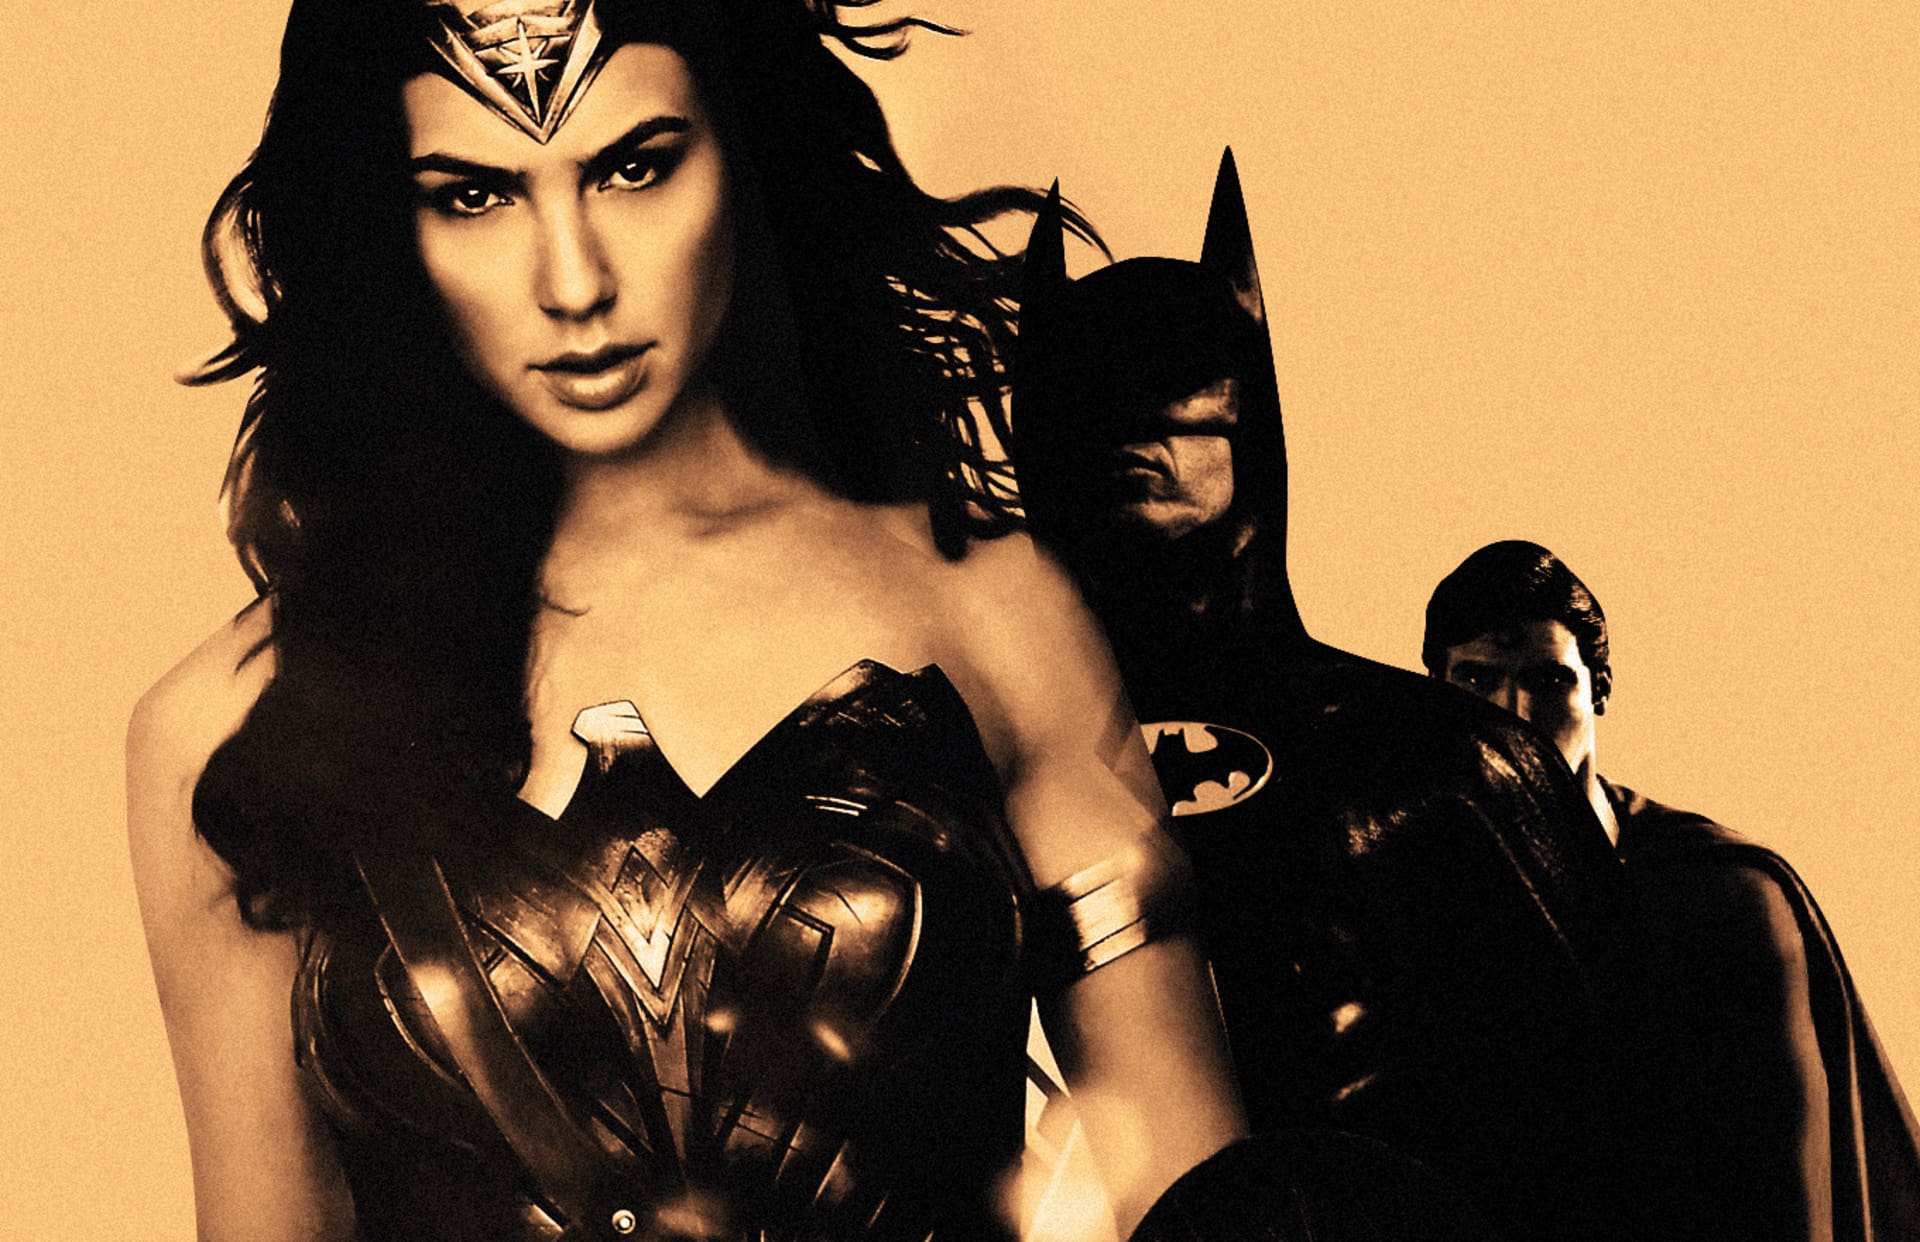
Gender: women